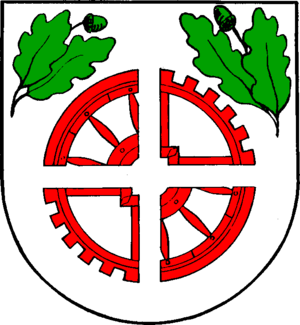
Osdorf est une municipalité allemande située dans le land du Schleswig-Holstein et dans l'arrondissement de Rendsburg-Eckernförde. En 2015, sa population est de 2 349 habitants.